Konstantin Gey

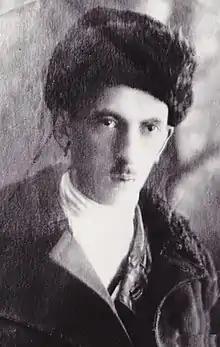

Konstantin Veniaminovich Gey (1896 – February 25, 1939) was a Russian Communist Party functionary of Estonian origin, a participant in the Russian Revolution of 1917 and Soviet politician. Gey was instrumental in securing Soviet control in the city of Pskov and was a candidate member of the Bolshevik Central Committee from 1924 until 1934. He was arrested in 1938 and executed by shooting in 1939. He was posthumously rehabilitated in 1956.